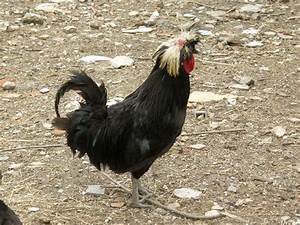
Label: gallina